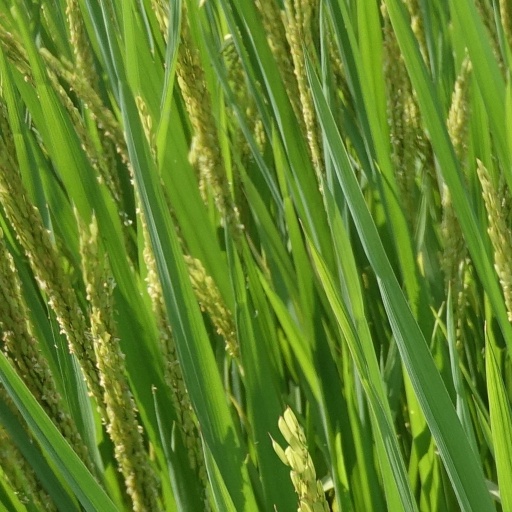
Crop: rice